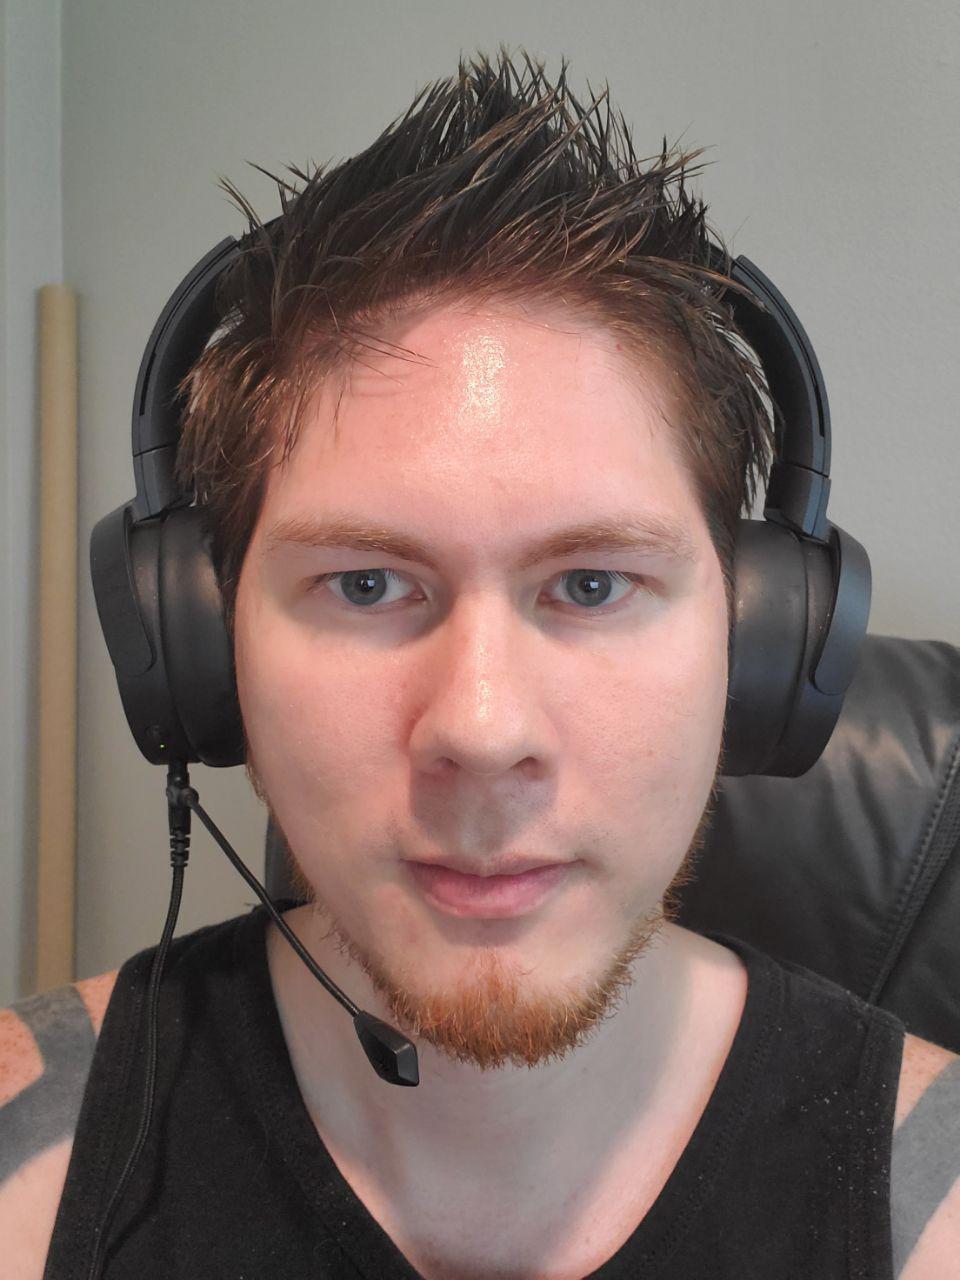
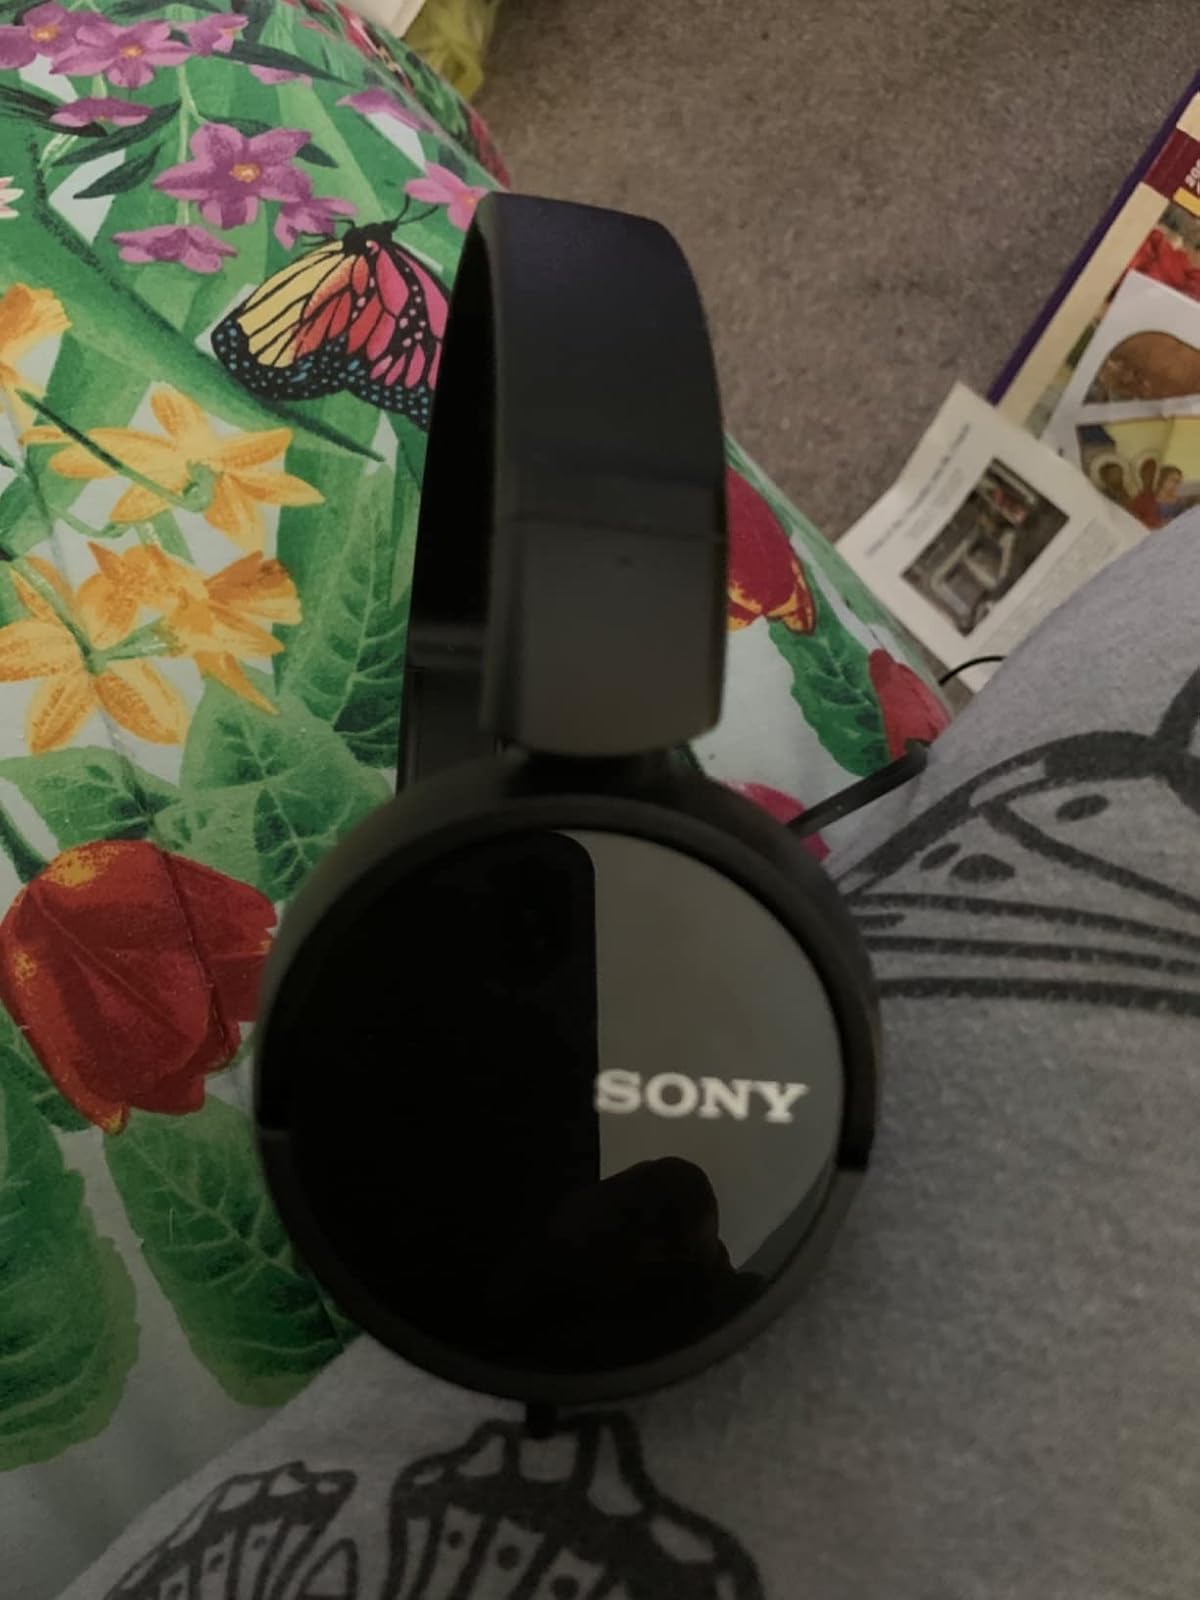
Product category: headphones
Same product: no